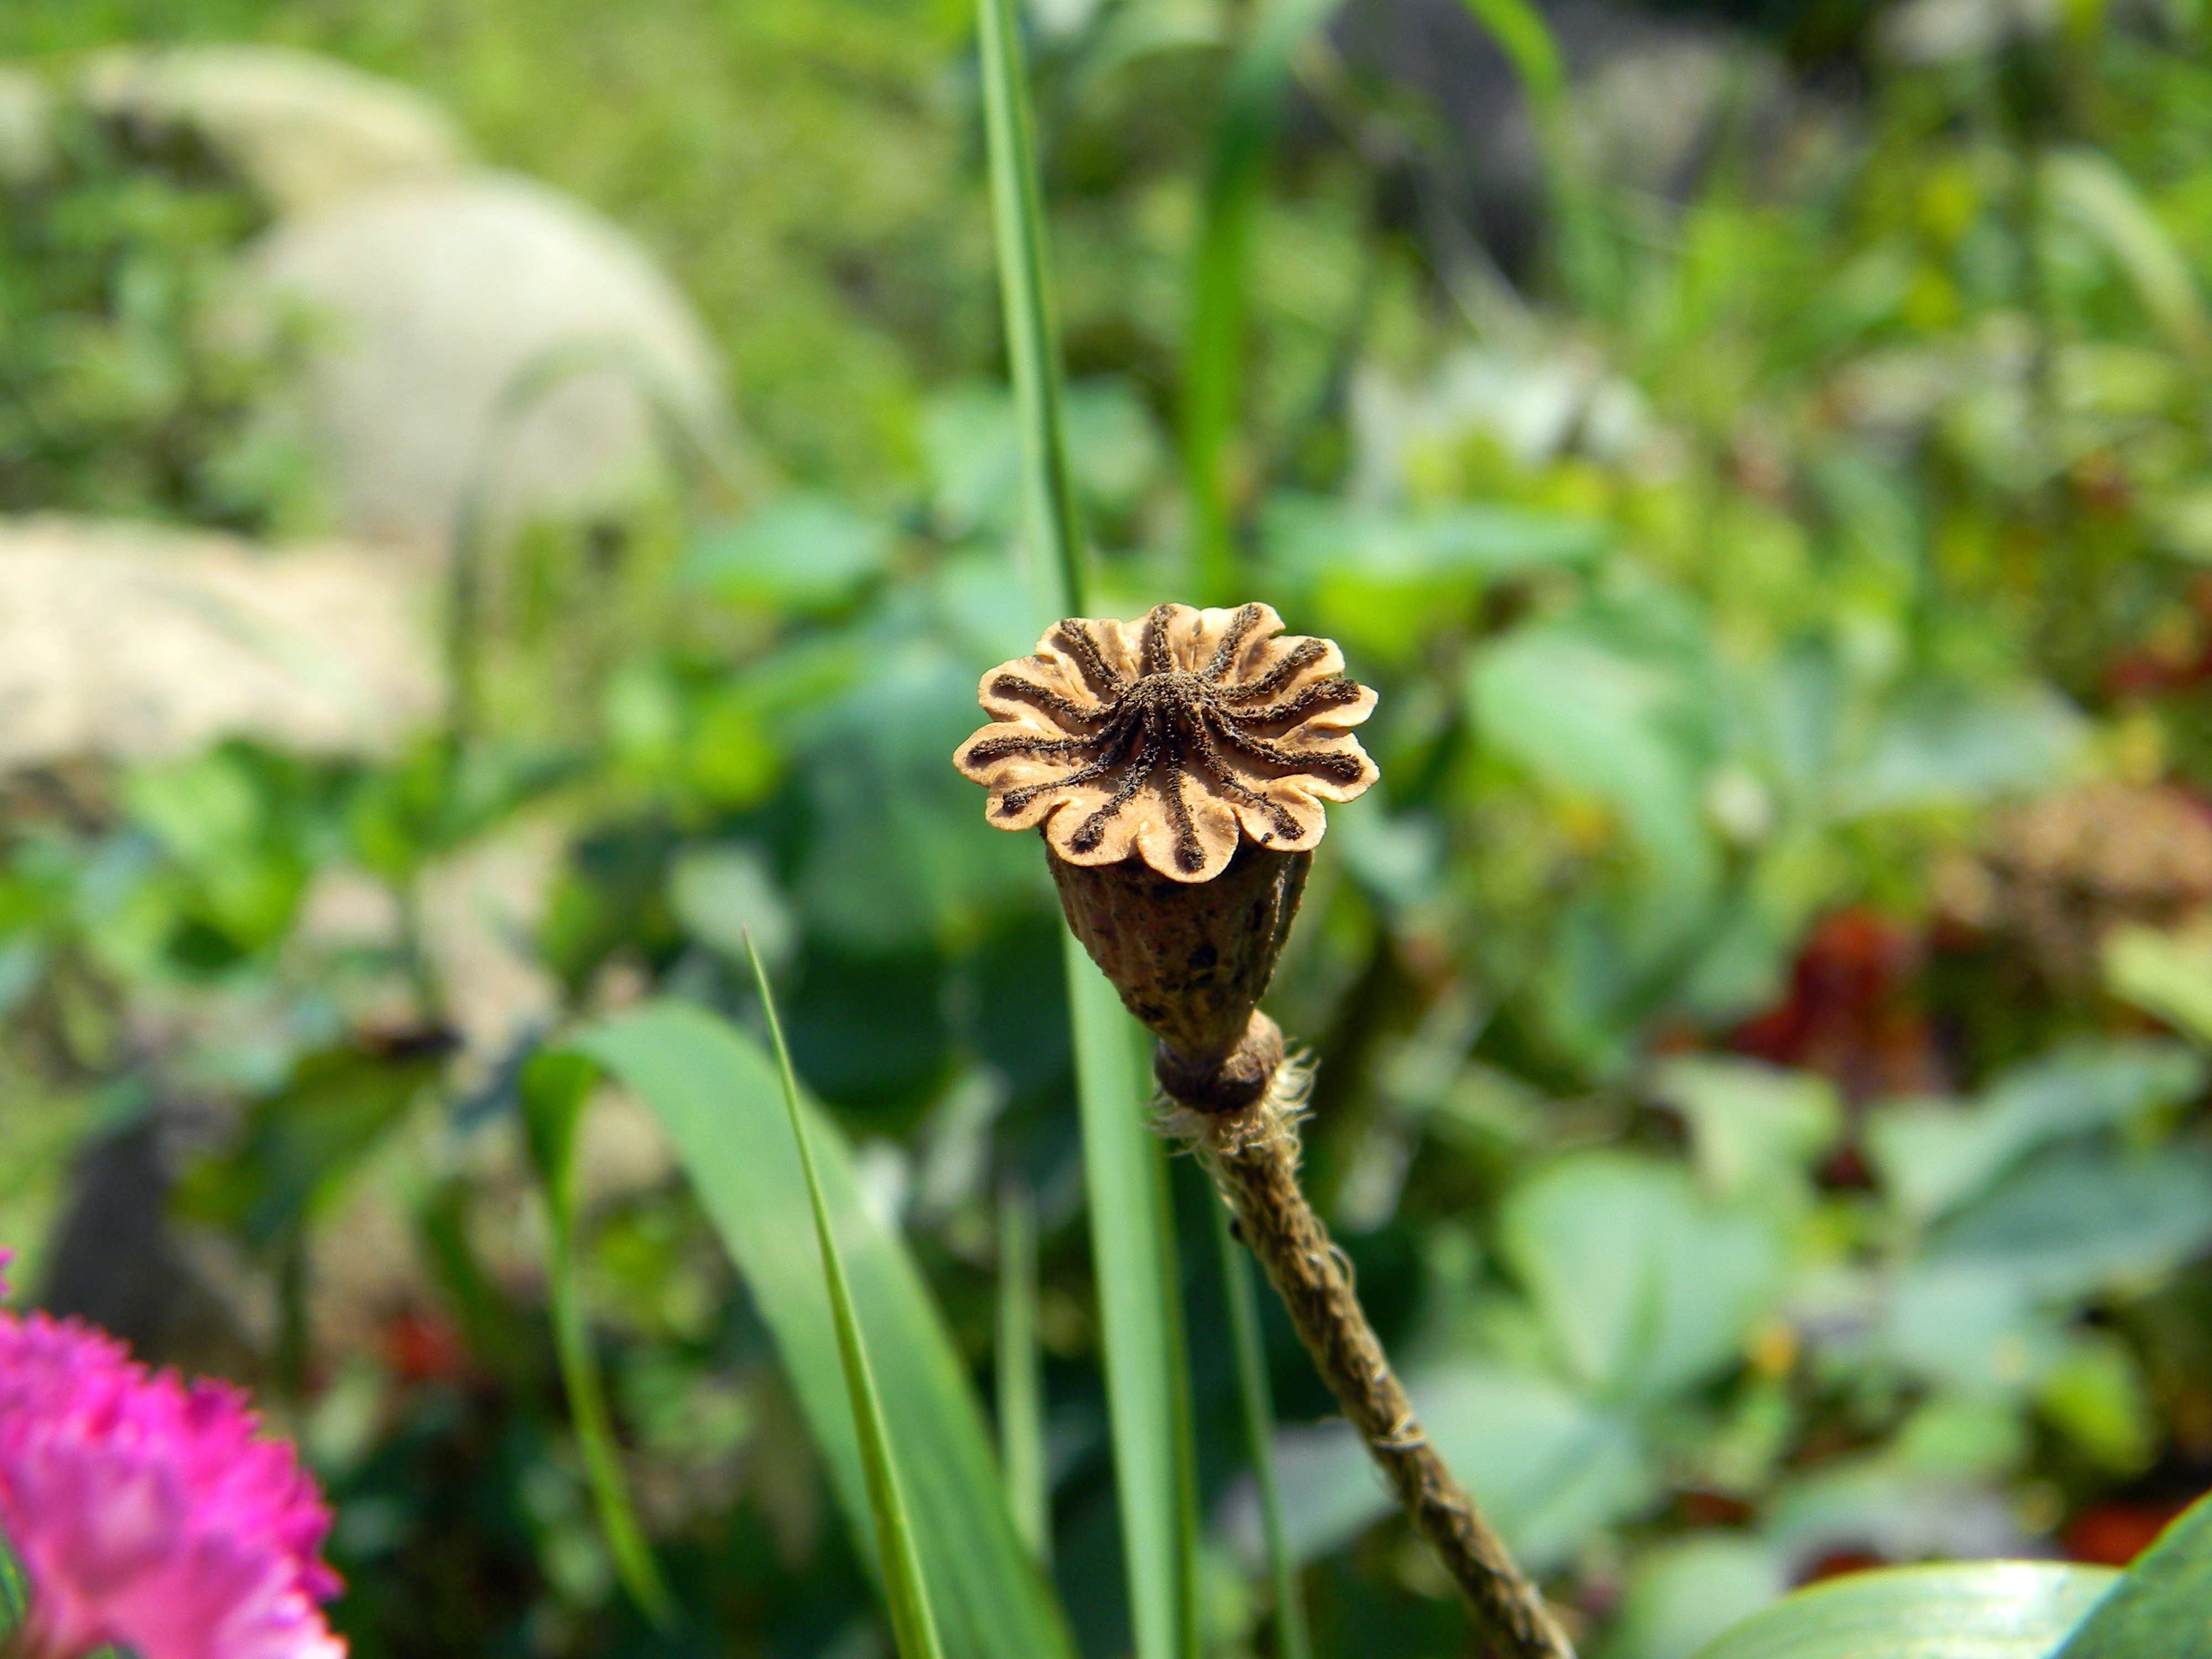
nature, plant, leaf, flower, dry, green, botany, box, flora, fauna, wildflower, seeds, mack, macro photography, summer flowers, flowers of the field, flowering plant, poppy seeds, flower seeds, seed capsule, plant stem, land plant